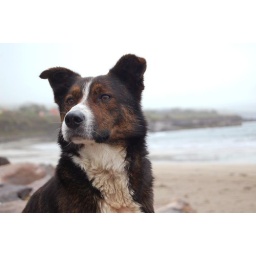
A dog that befriended me on a rocky beach in County Kerry, Ireland, on the Dingle Peninsula/Corca Dhuibhne near Ventry.